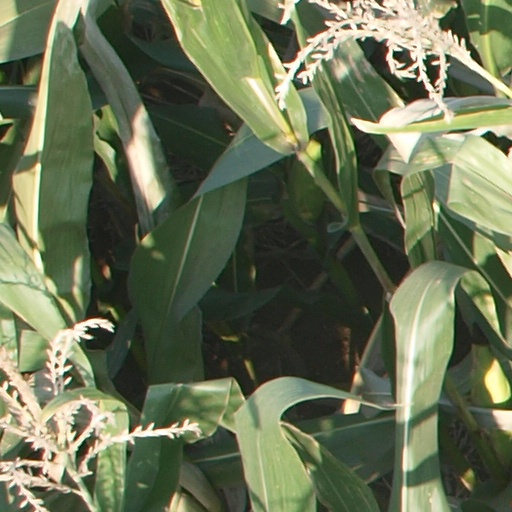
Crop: maize; corn